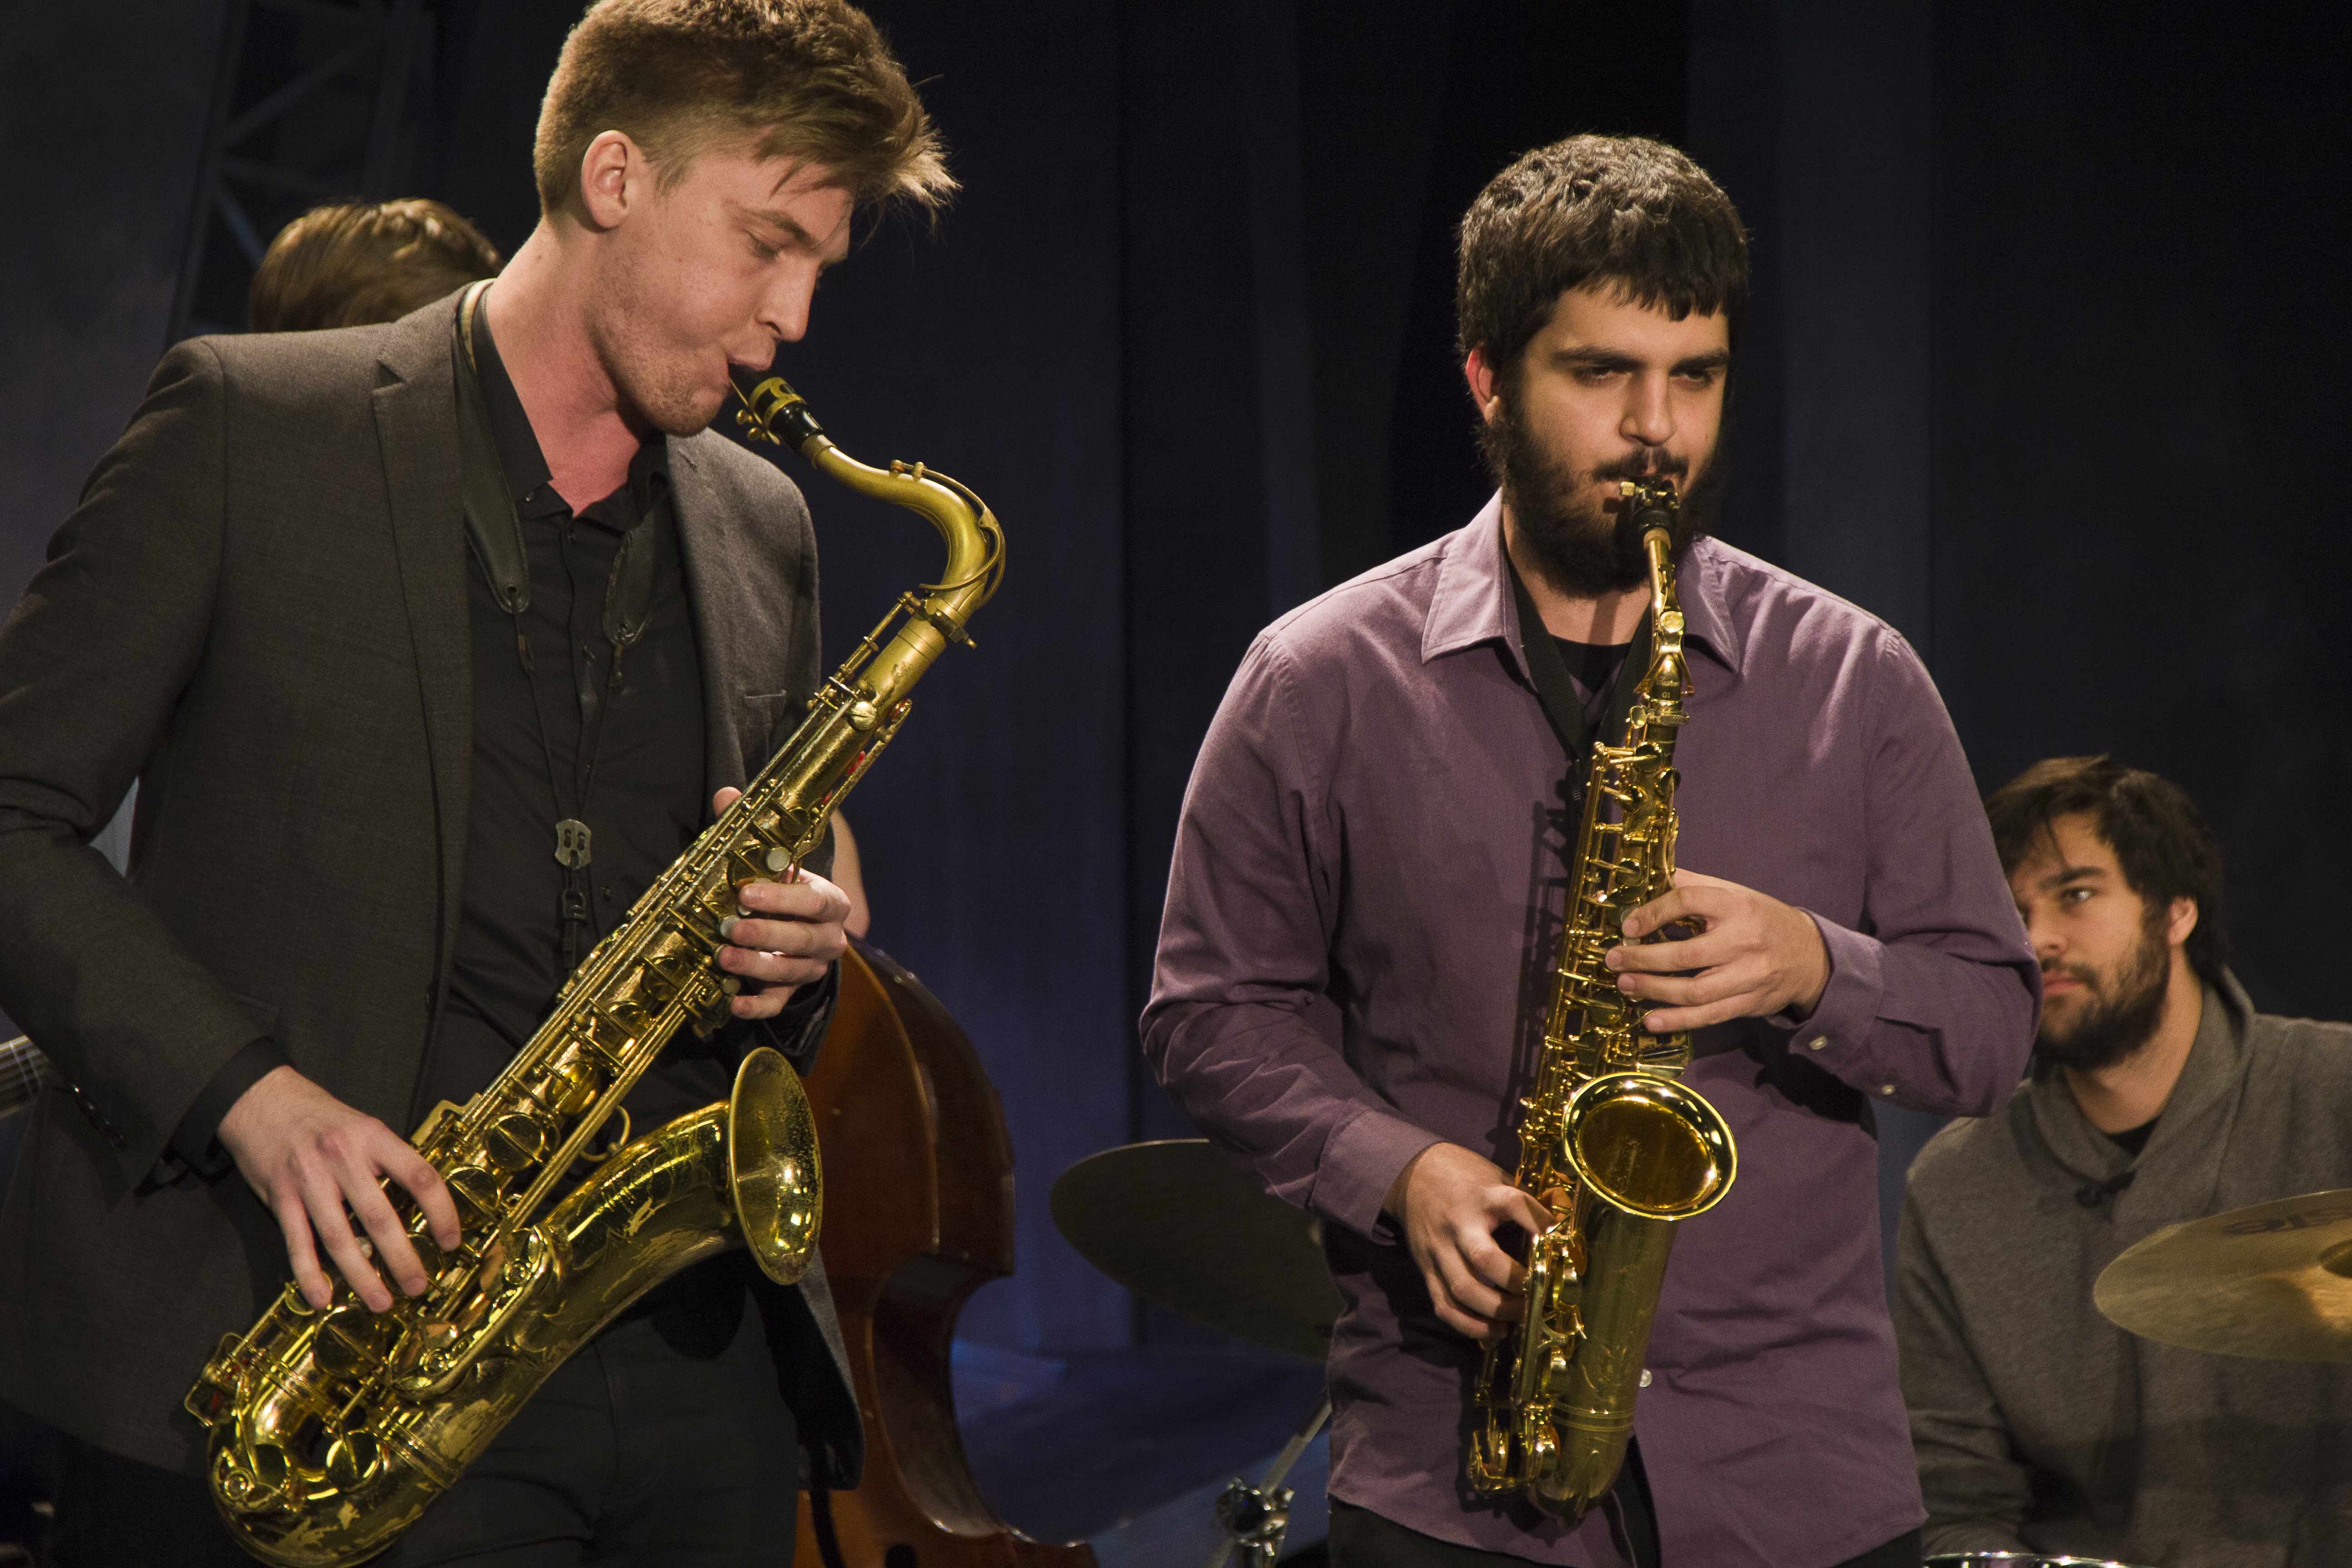
music, guitar, instrument, musician, musical instrument, saxophone, jazz, performance, bassist, musicians, guitarist, entertainment, combo, singer songwriter, string instrument, musical theatre